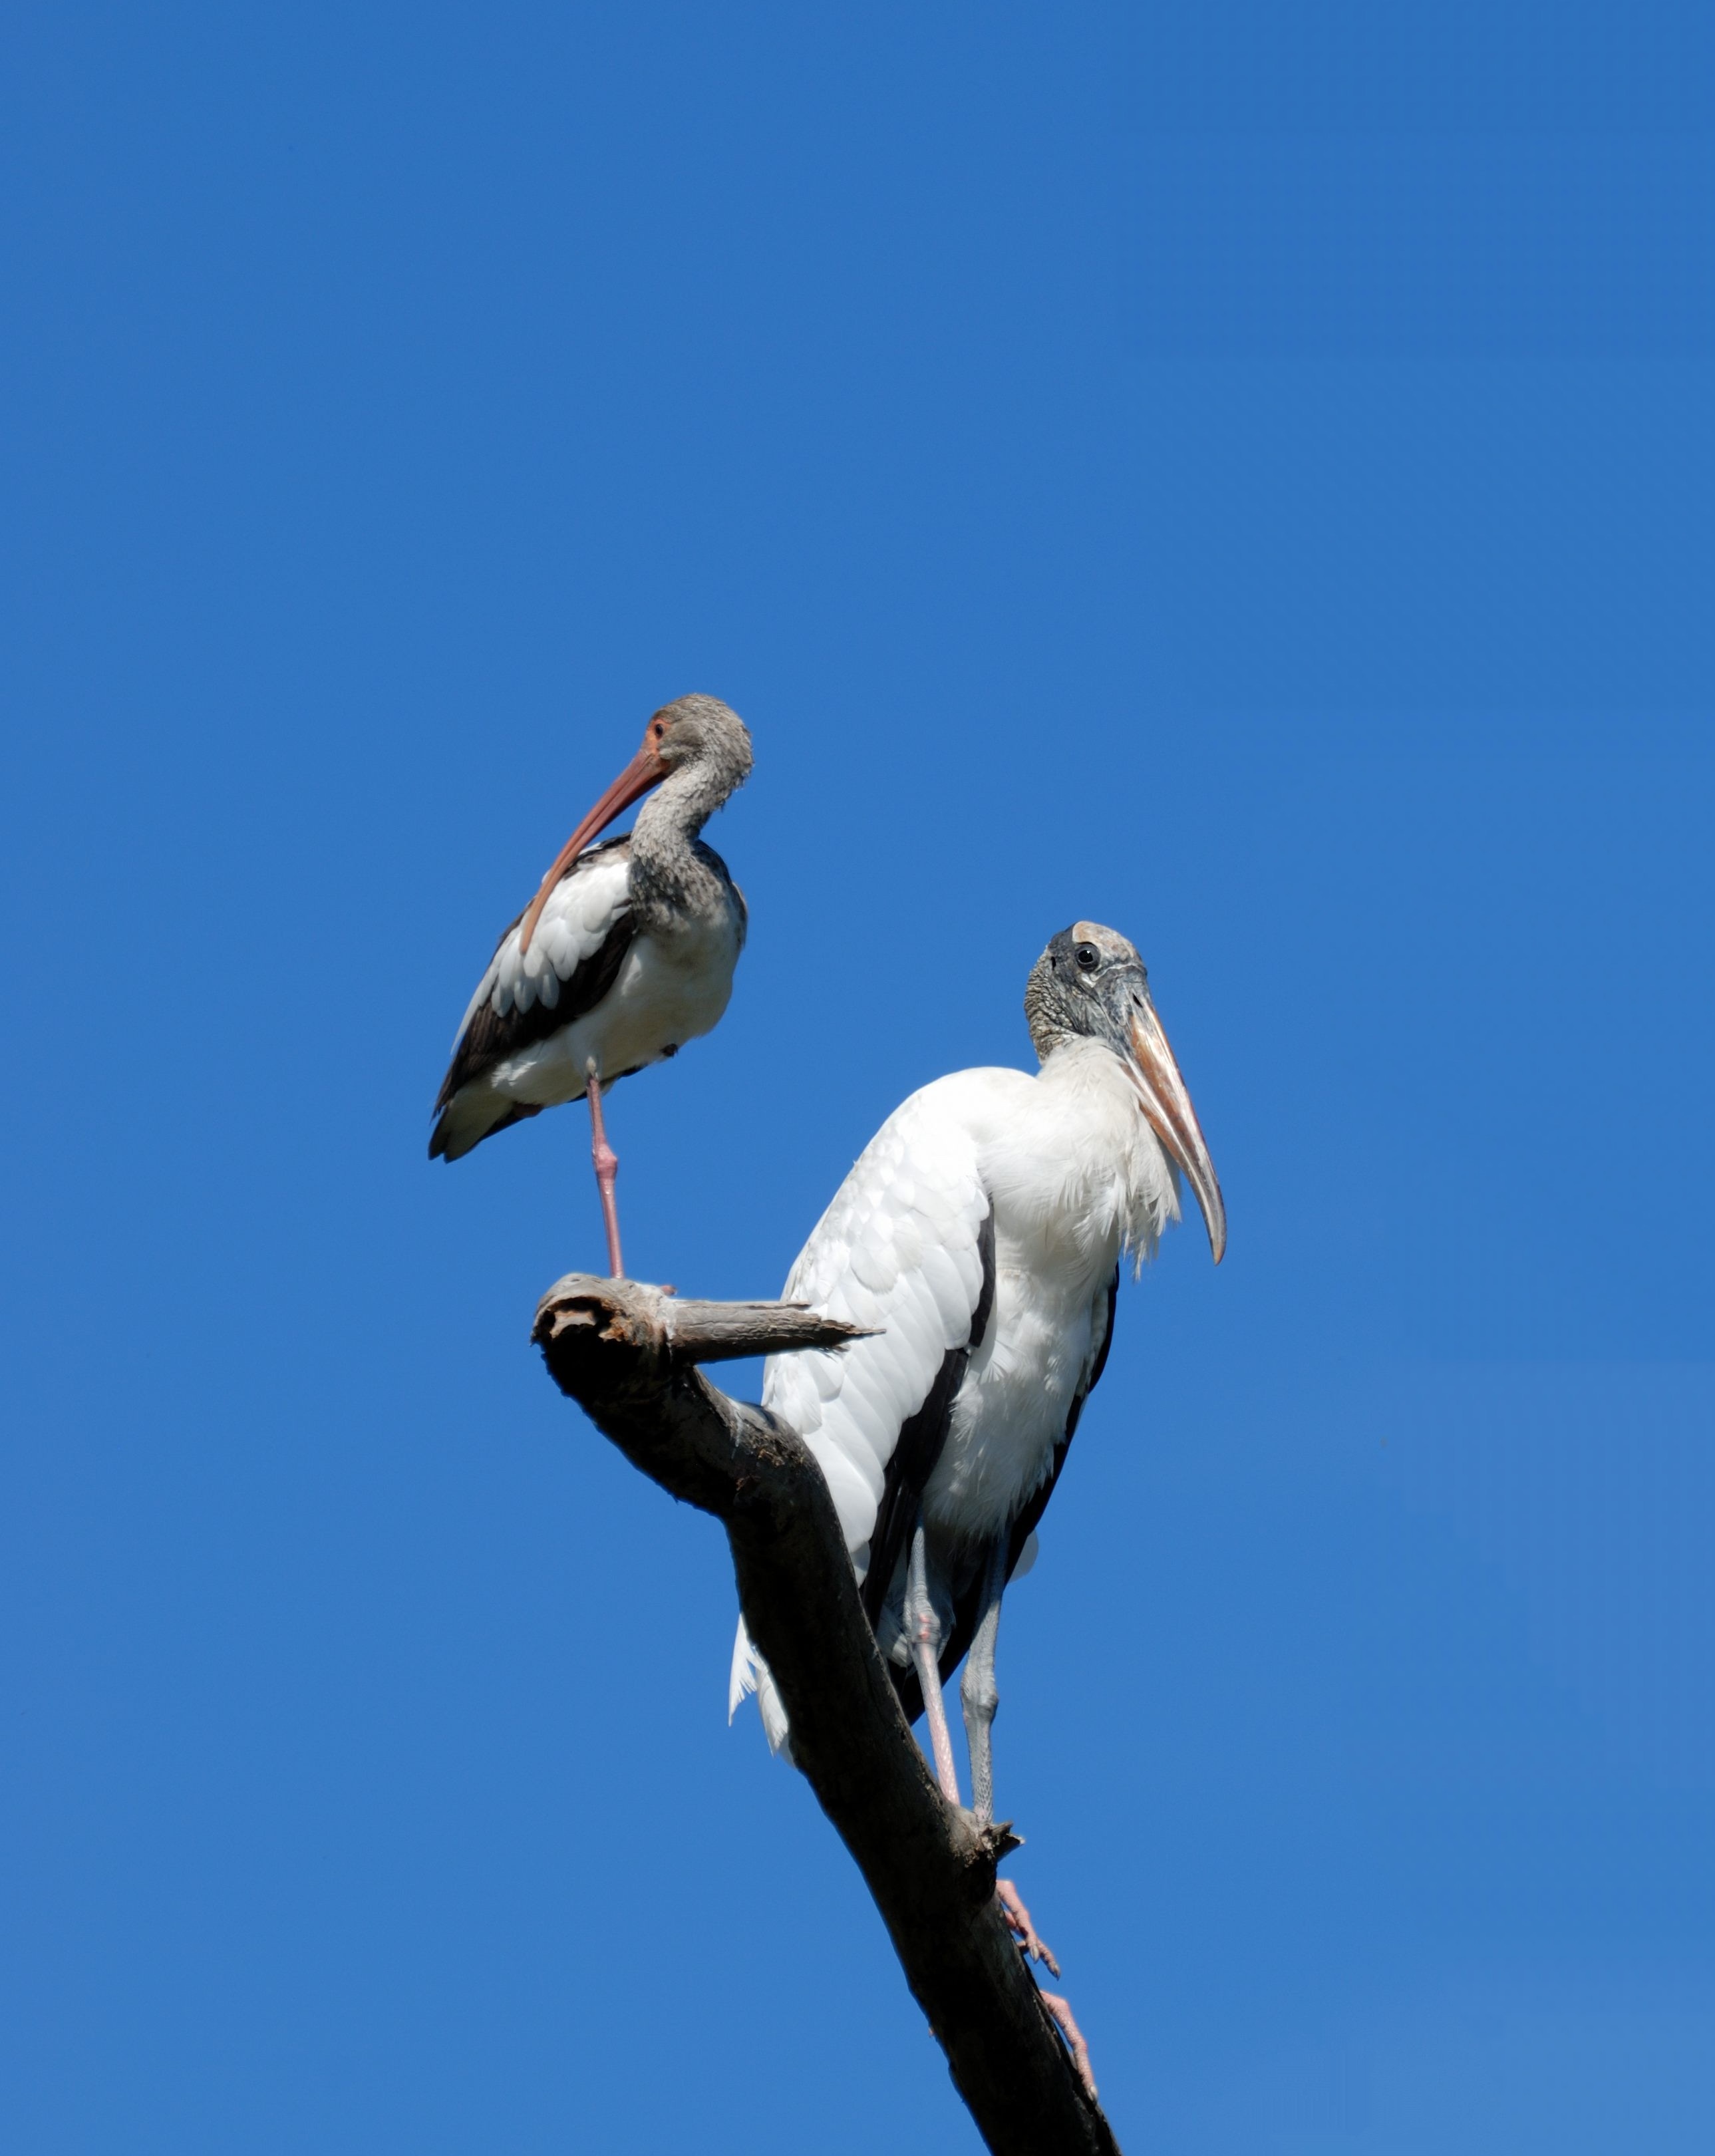
nature, bird, wing, white, animal, seabird, wildlife, wild, standing, beak, tropical, flight, natural, avian, fauna, stork, birds, wading, background, feathers, legs, wings, tall, vertebrate, beauty, ibis, florida, perched, billed, wood stork, mycteria, ciconiiformes